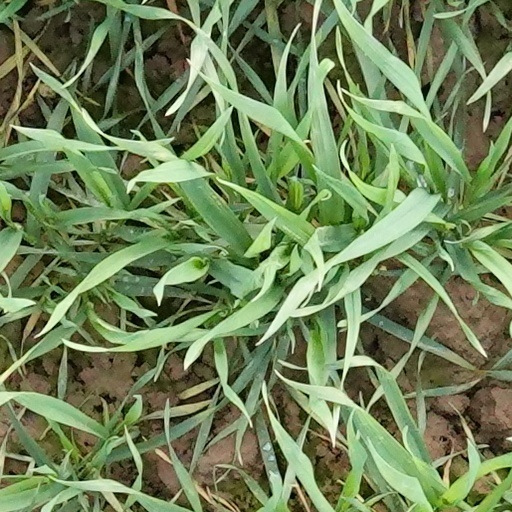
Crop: wheat